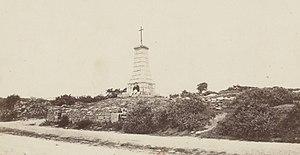
monument expiatoire, rue de la Perrière à Lorient, en 1866, quartier de Kergroise Lorient en 1866, quartier de Kergroise
Le Monument expiatoire de Lorient, appelé Croix de la Vérité ou encore Croix de La Perrière, est un monument inscrit comme monument historique situé à Lorient dans le quartier de Kergroise, dans le Morbihan en France, et est l'un des quatre monuments classés de la ville.